1974 in music

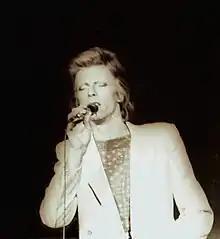
David Bowie in 1974

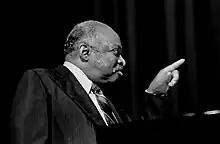
Count Basie in 1974

The following songs achieved the highest chart positions